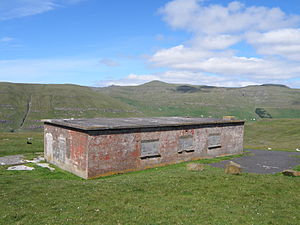
Vágur / Historie
Vágur, dansk: Våg, er med sine 1360 indbyggere i 2010 den næststørste bygd på Suðuroy på Færøerne og administrationscenter for Vágs kommuna. Vágur havn har en bassindybde på 14 m. I havnen er der flere fiskekuttere, et skibsværft og flere fiskefabrikker. Vágur har en folkeskole, to børnehaver, en læge og tandklinik, en klinik for fysioterapi, 1 fodterapeut, et mindre hotel med restaurant, en bank, forskellige butikker og en tømmerhandel.